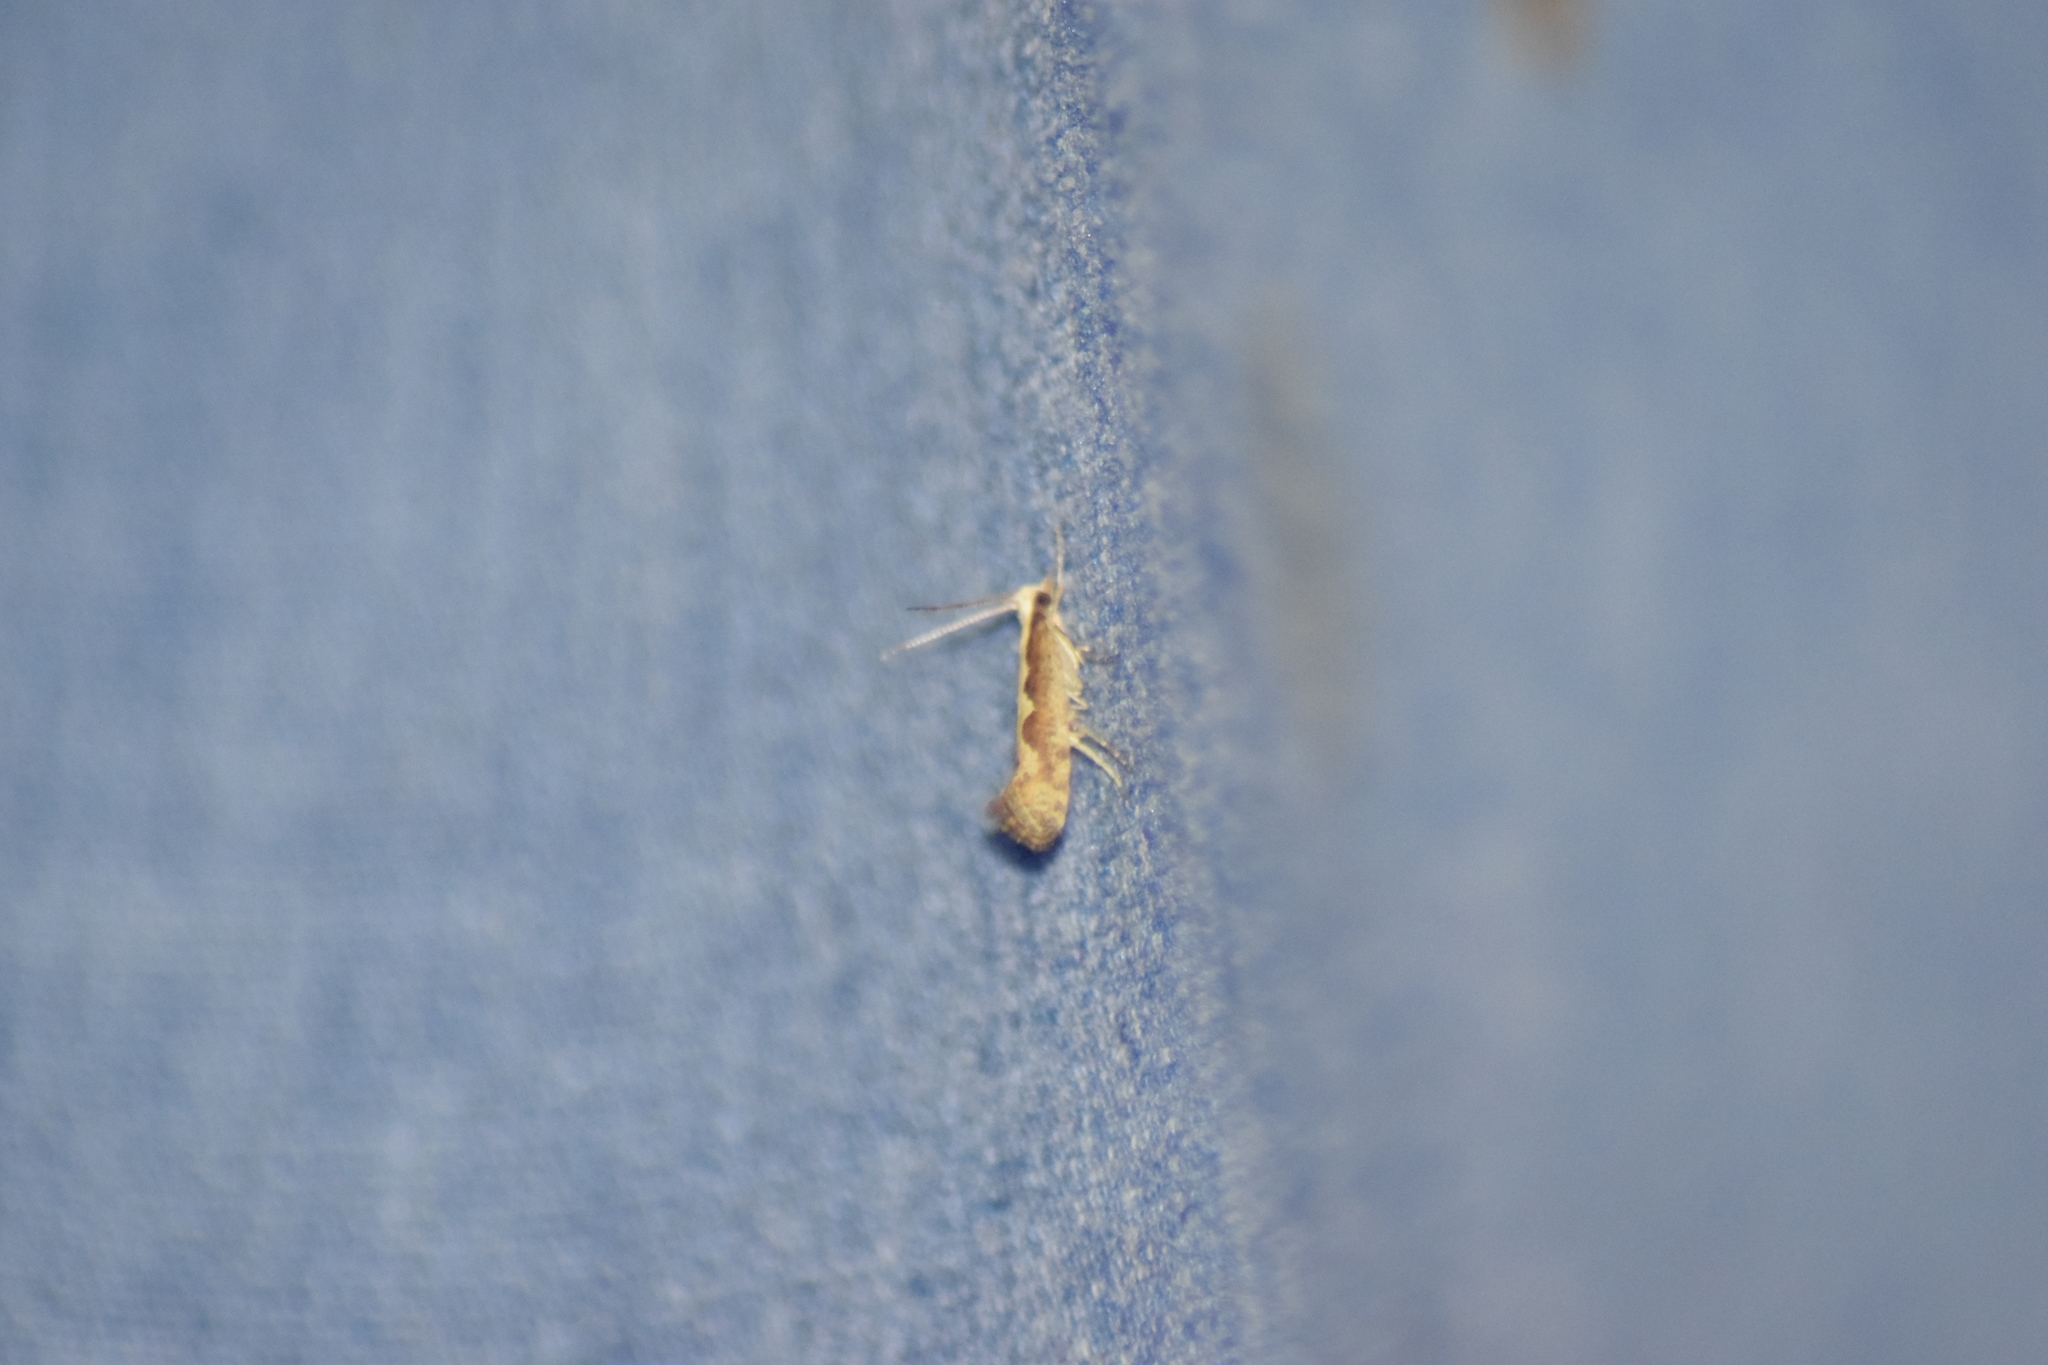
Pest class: diamondback_moth